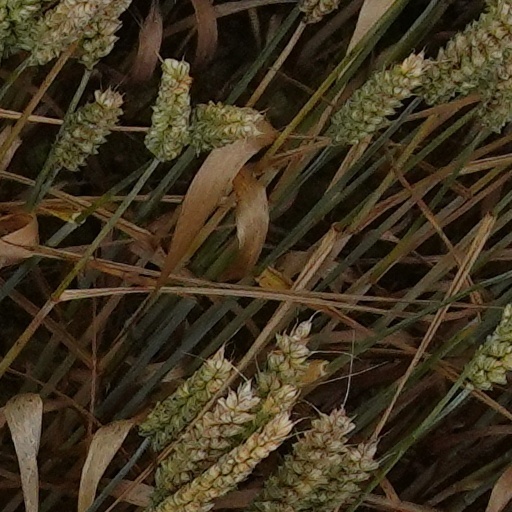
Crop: wheat